Yate

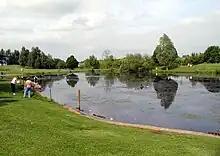
Kingsgate Park

Historically part of Gloucestershire until 1974, it then became part of the district of Northavon within the newly formed county of Avon. In 1996, Avon was abolished. The area then became part of the unitary authority of South Gloucestershire and rejoined the ceremonial county of Gloucestershire. Yate Town Council provides local services.